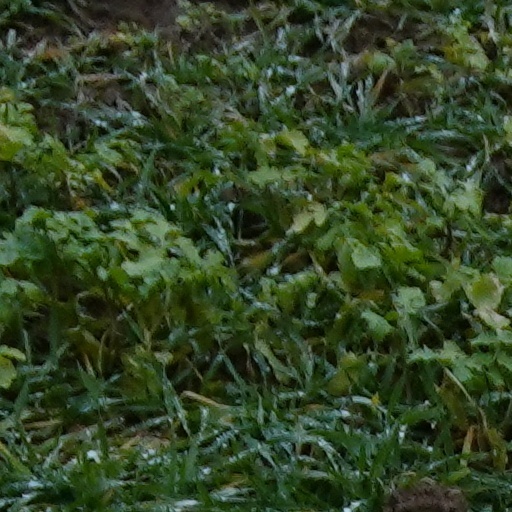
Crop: wheat